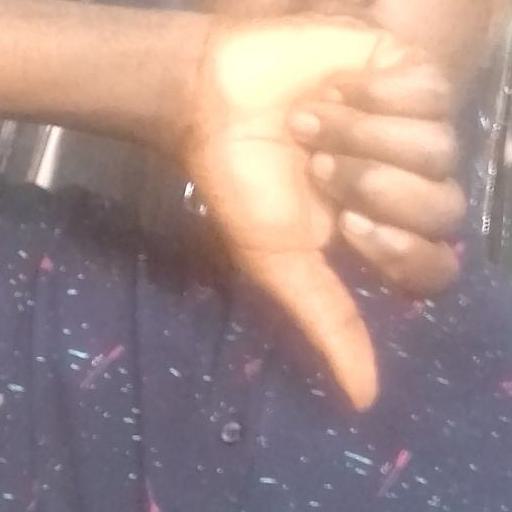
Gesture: dislike